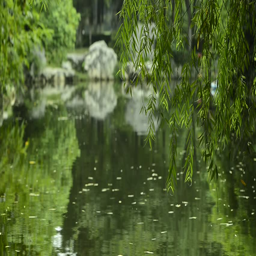
the trees in the park